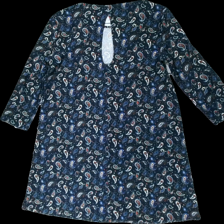
View: back
Type: Dress
Category: Ladies
Brand: Mango
Colors: Blue, Brown, White
Material: 100% polyester
Pattern: Other
Cut: Regular
Size: M
Season: All
Damage location: middle center
Damage 2 location: middle right
Price range: <50
Recommended usage: Reuse
Description: blå klänning med paisley mönster över hela och en cut out i ryggen